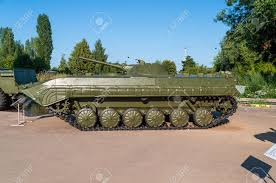
Label: BMP-1